Steve Bartkowski

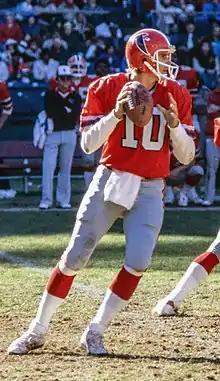
Bartkowski with the Atlanta Falcons in 1982

Steven Joseph Bartkowski (born November 12, 1952) is an American former professional football player who was a quarterback in the National Football League (NFL) for the Atlanta Falcons (1975–1985), Washington Redskins (1985) and the Los Angeles Rams (1986). He was a two-time Pro Bowl selection. Bartkowski played college football for the California Golden Bears, earning consensus All-American honors as a senior in 1974. He was selected by the Falcons with the first overall pick of the 1975 NFL draft.